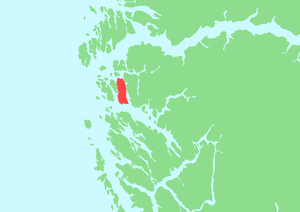
Sandøyna
Sandøyna er den største ø i Gulen kommune, Vestland fylke i Norge. Den ligger nord for Fensfjorden, vest for Gulenhalvøen som den er adskilt fra af Brandangersundet, og øst for øerne Mjømna og Byrknesøyna. Den har et areal på 31,91 km². og har 130 indbyggere.